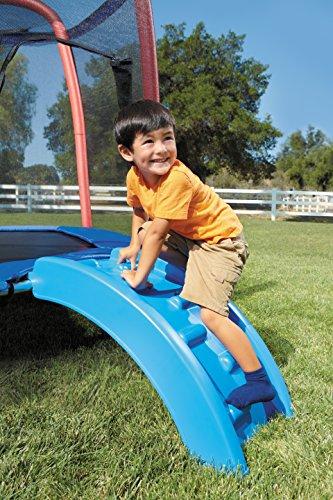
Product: Little Tikes 7' Climb 'N Slide Trampoline
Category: Sports & Outdoors | Sports & Fitness | Leisure Sports & Game Room | Trampolines & Accessories | Trampolines
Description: Durable, high-quality pad protector covers the safety springs.
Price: $369.99
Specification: ProductDimensions:84x84x90inches|ItemWeight:42pounds|ShippingWeight:95pounds(Viewshippingratesandpolicies)|DomesticShipping:ItemcanbeshippedwithinU.S.|InternationalShipping:Thisitemisnoteligibleforinternationalshipping.LearnMore|ASIN:B01M0QB8C2|Itemmodelnumber:624919M|Manufacturerrecommendedage:36months-10years